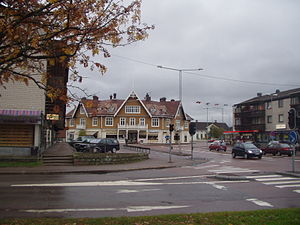
Malung
Det centrale Malung i 2004
Malung er et byområde med omkring 5.000 indbyggere i Dalarna og hovedby i Malung-Sälen kommune, Dalarnas län i det mellemste Sverige. Malung er først og fremmest kendt for sin skindindustri og for virksomheden Jofa.